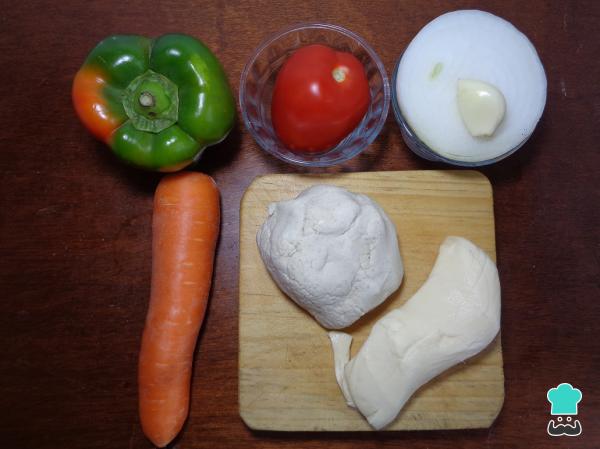
En la siguiente imagen podrás observar los ingredientes que necesitaremos para la preparación de estas deliciosas empanadas de vigilia de verdura. Nosotros nos hemos decantado por una masa de maíz para hacer las empanadas sin gluten, pero si lo prefieres puedes emplear cualquier otro tipo de masa para empanadas.